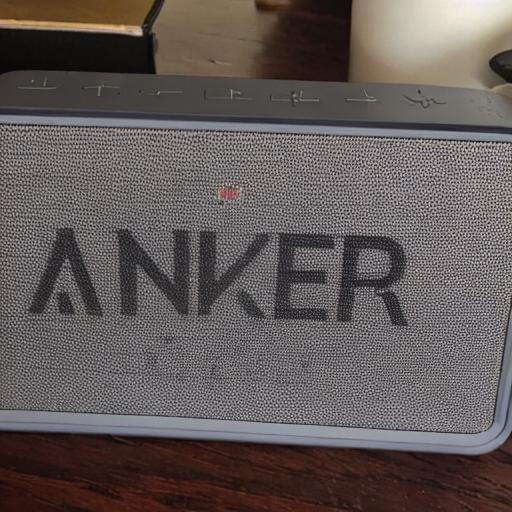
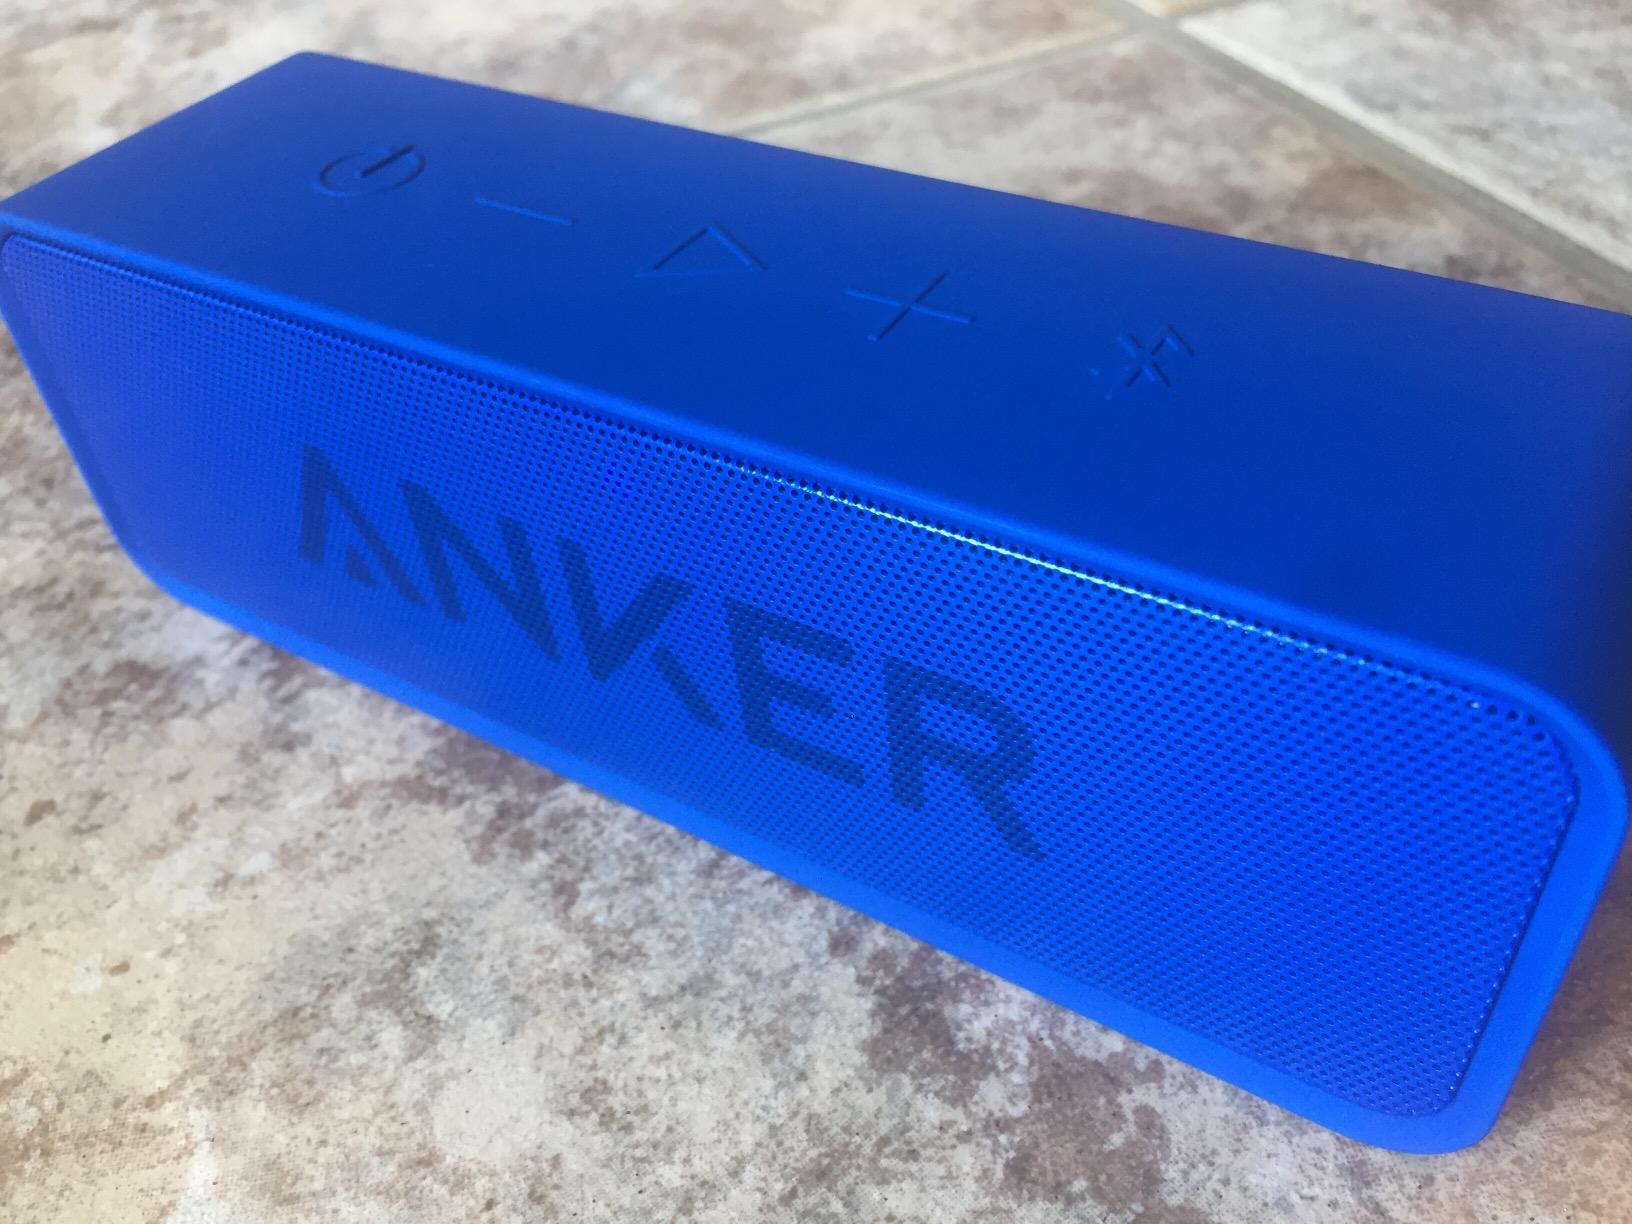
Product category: speaker
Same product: no